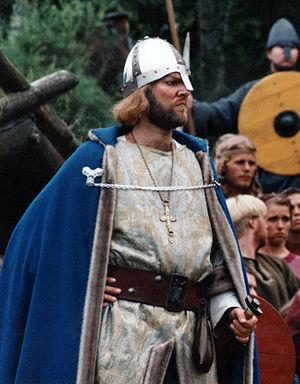
Ingar Helge Gimle est un acteur norvégien.